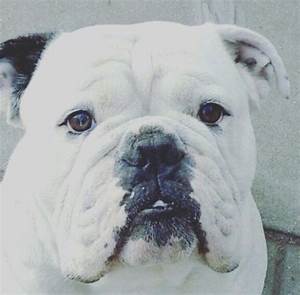
Label: dog